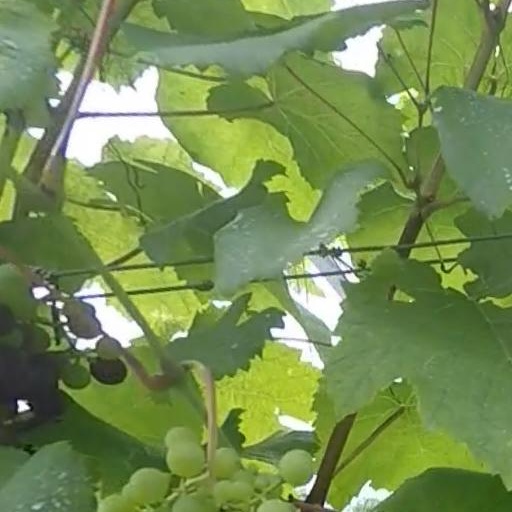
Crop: grape